Popăuți Monastery

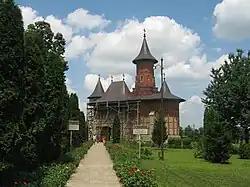
Popăuți Monastery

Popăuţi Monastery is a monastery located in Botoșani, Romania, on Ştefan cel Mare Street no. 41, near the train station. It was founded in 1496 by the voivode Stephen the Great (1457-1504).